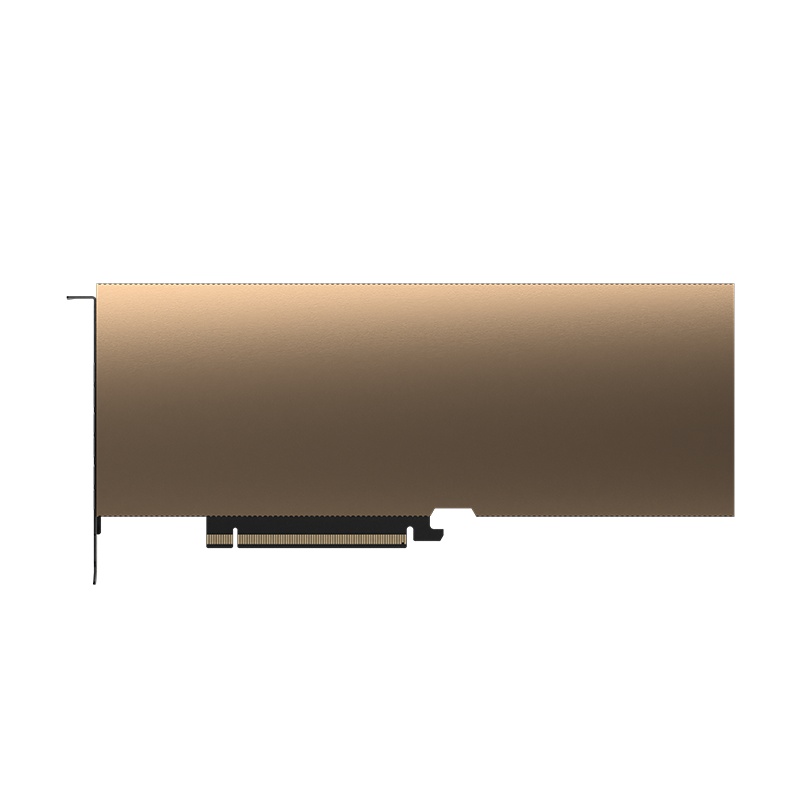
Видео карта PNY NVIDIA A40, PCIE x16 Gen 4.0, Dual Slot, 48GB, GDDR6, 3 x DP
Характеристики Производител PNY Модел TCSA40M-PB Баркод 3536403379285 Гаранция 36 месеца Референтен Номер PNY-TCSA40M-PB Чипсет nVIDIA Графичен процесор NVIDIA A40 CUDA ядра 10752 Капацитет на паметта 48 GB Тип на паметта GDDR6 Слот PCI Express 4.0 x16 Вид охлаждане Пасивно Макс. резолюция 7680 x 4320 Видео изходи 3 x DisplayPort 1.4 Препоръчително захранване 300W Брой слотове 2
Brand: PNY
Category: Electronics > Electronics Accessories > Memory > Video Memory